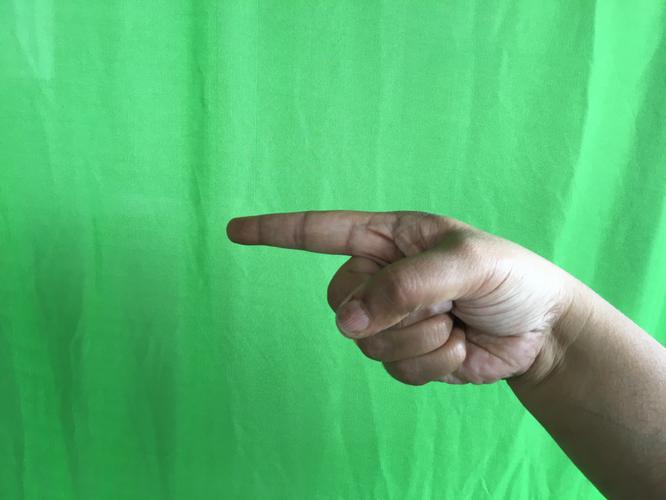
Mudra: Suchi
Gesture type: single_hand